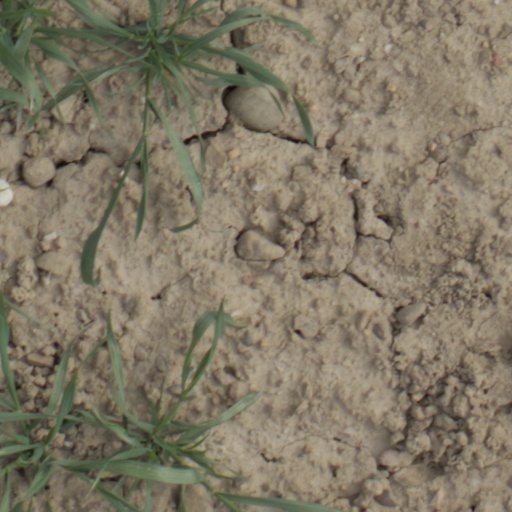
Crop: wheat